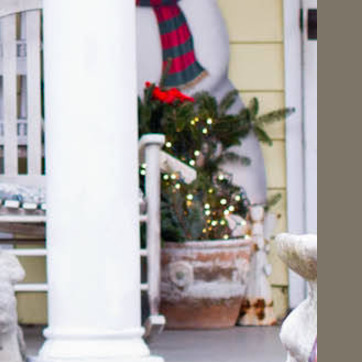
Material: foliage